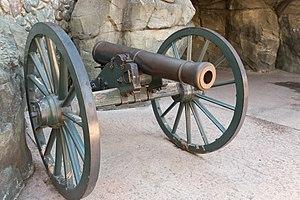
Canon obusier de 12 en bronze à Disneyland Paris.
On appelle artillerie l'ensemble des armes collectives ou lourdes servant à envoyer, à grande distance, sur l'ennemi ou sur ses positions et ses équipements, divers projectiles de gros ou petit calibre : obus, boulet, roquette, missile, pour appuyer ses propres troupes engagées dans une bataille ou un siège. Le terme serait apparu environ au XIIIᵉ siècle, dérivant du vieux français artillier qui désignait les artisans, fabricants d'armes et équipements de guerre. Ces artisans ont été pendant longtemps les seuls spécialistes dans le service de ces armes puisqu'ils les fabriquaient et les essayaient avant livraison. C'est pourquoi, jusqu'au XVIIIᵉ siècle, ils étaient commissionnés par les souverains pour les servir à la guerre.
Un canon définit toute pièce d'artillerie utilisant de la poudre à canon ou d'autres carburants propulseurs pour lancer un projectile, qu'il soit explosif ou non. Les canons varient par leur calibre, leur portée, leur mobilité, leur vitesse de tir, leur angle de tir, et leur puissance de feu ; différents types de canons combinent et équilibrent ces attributs à plusieurs échelles, dépendant de leur utilité sur le champ de bataille. Le mot « canon » est dérivé de plusieurs langues, dont la définition originale peut être traduite par « tube », « canne » ou « roseau ». Dans l'ère moderne, le terme « canon » est tombé en désuétude, remplacé par les « armes à feu » ou « artillerie », sinon un terme plus spécifique comme « fusil », « mortier » ou « howitzer », à l'exception des combats aériens où il est souvent utilisé en raccourci pour les canons automatiques.